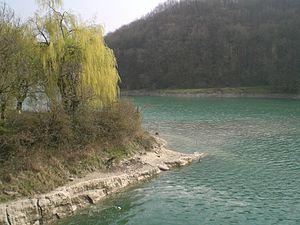
la confluence de la Valserine avec le Rhône à Bellegarde-sur-Valserine
La Valserine est une rivière de l'est de la France, dans la région Auvergne-Rhône-Alpes et Bourgogne-Franche-Comté, affluent de la rive droite du Rhône.